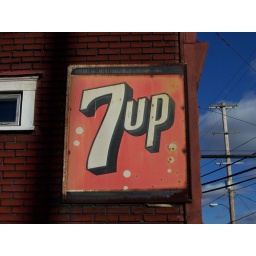
Close-up of 7Up sign on a building in Dillonvale, Ohio.